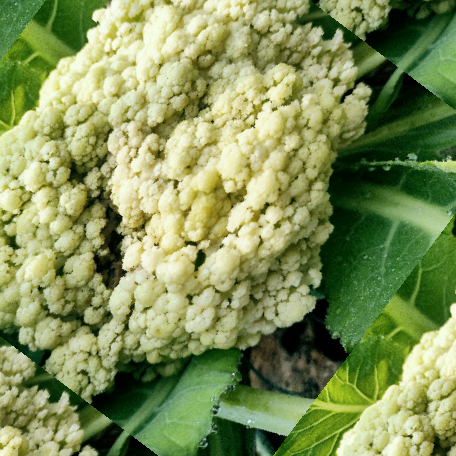
Label: Bacterial spot rot